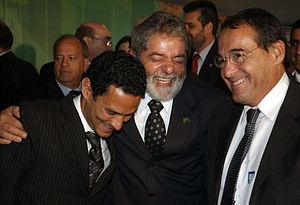
Paulo Roberto de Freitas, dit Bebeto de Freitas, est un dirigeant sportif brésilien.
Le Botafogo de Futebol e Regatas est un club omnisports brésilien, basé à Rio de Janeiro, dans le quartier du même nom, Botafogo. Il est principalement reconnu pour sa section de football, mais comporte également des sections de football de plage, d'aviron, de volley-ball, de basket-ball, de natation et d'autres. Fondé en tant que club de football le 12 août 1904, sous le nom de Botafogo Football Club, il fusionne avec le Club de Regatas Botafogo, un autre club du même quartier, fondé lui le 1ᵉʳ juillet 1894, pour former le Botafogo de Futebol e Regatas le 8 décembre 1942, jour de la fête de la sainte patronne du club, Nossa Senhora da Conceição.